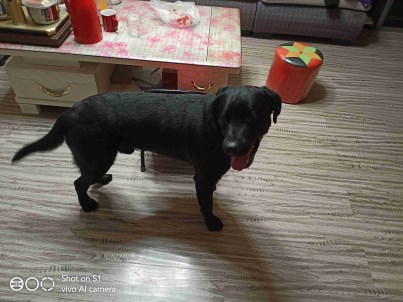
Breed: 3580-n000122-Labrador_retriever